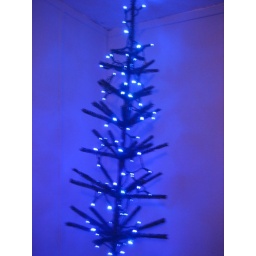
blue tree in the fog